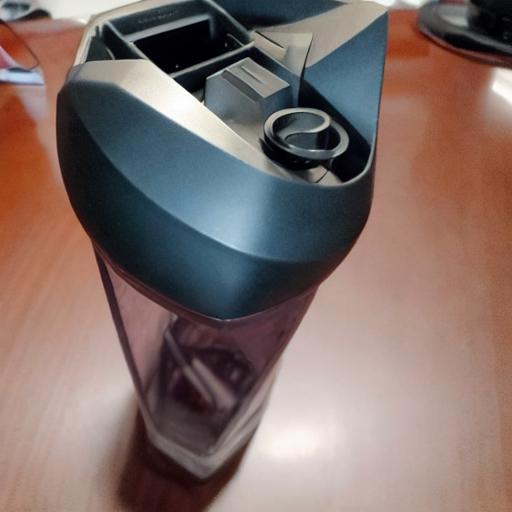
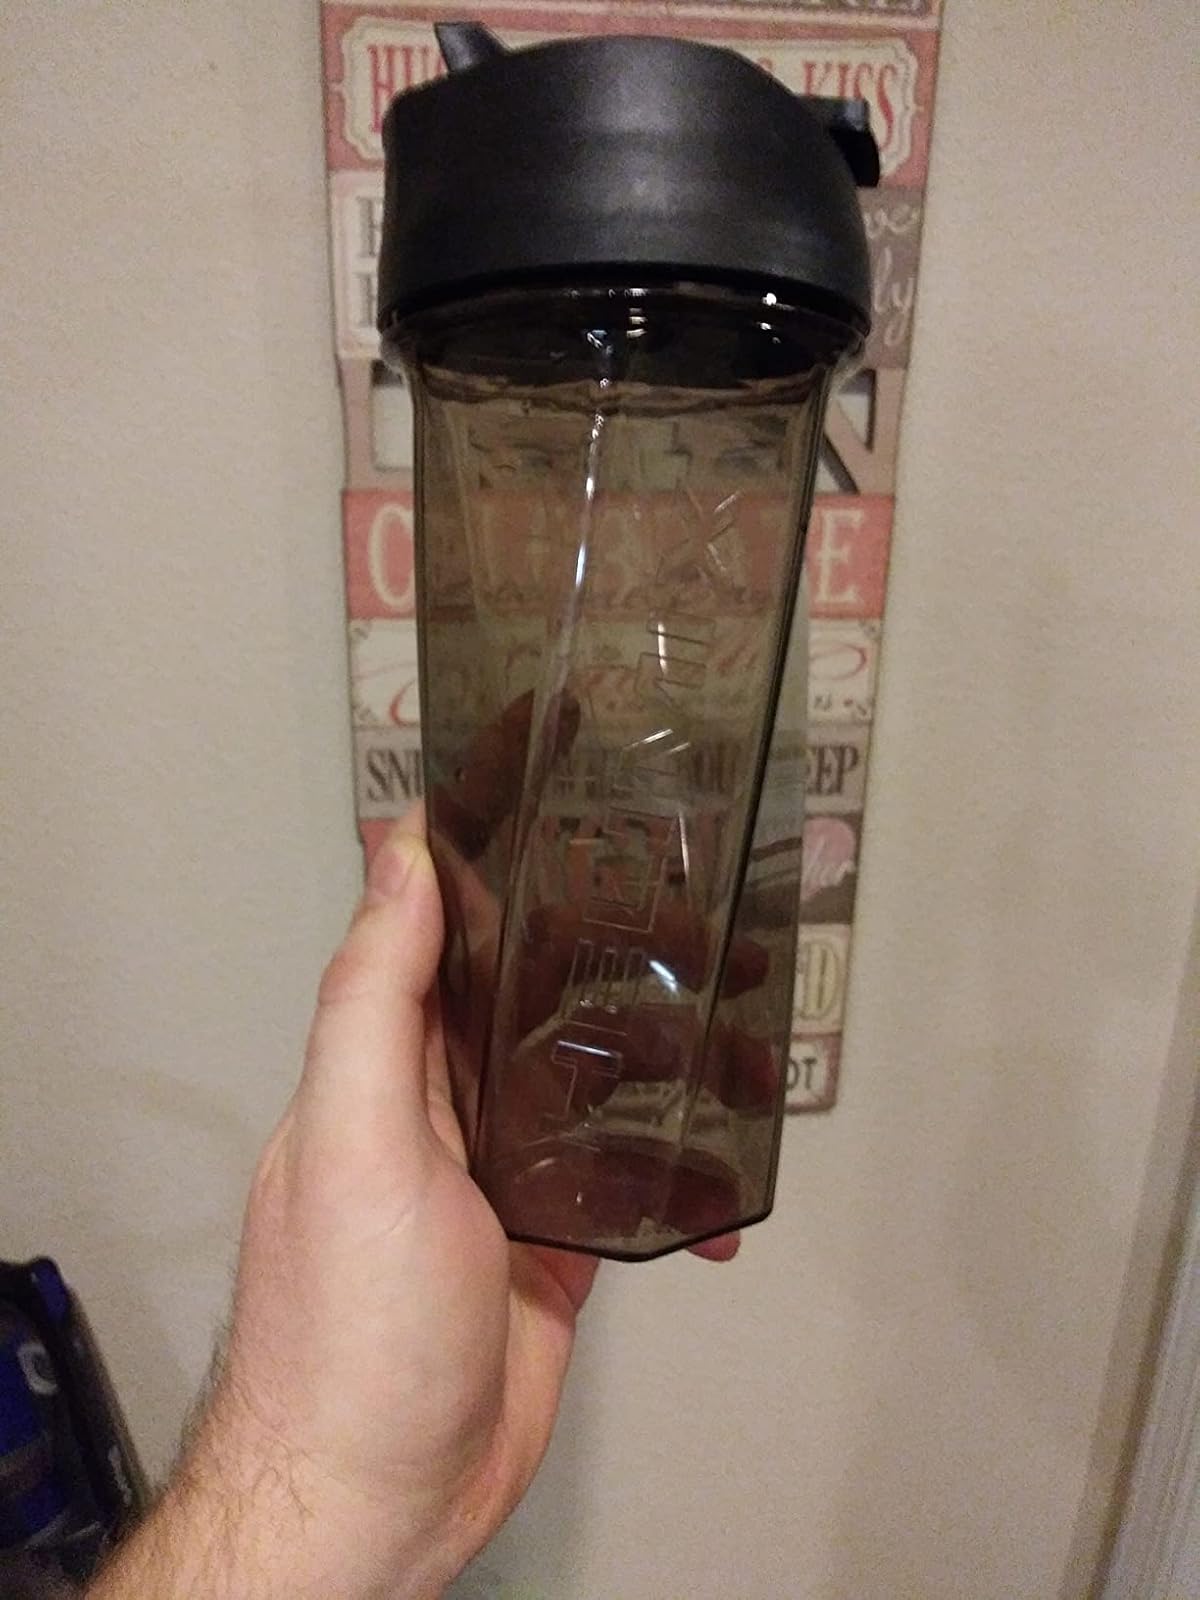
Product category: items_blender
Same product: no